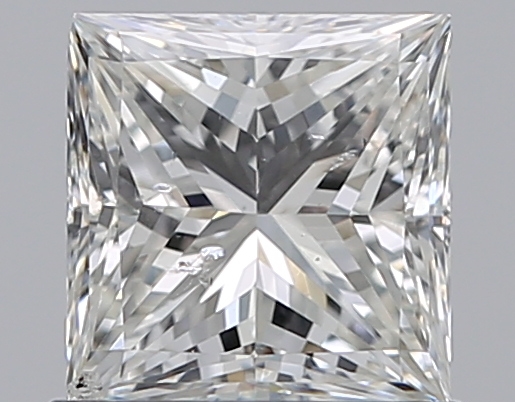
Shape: princess
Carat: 1
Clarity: SI2
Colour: H
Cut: EX
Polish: EX
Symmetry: VG
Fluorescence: N
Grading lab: GIA
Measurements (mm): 5.55 x 5.43 x 4